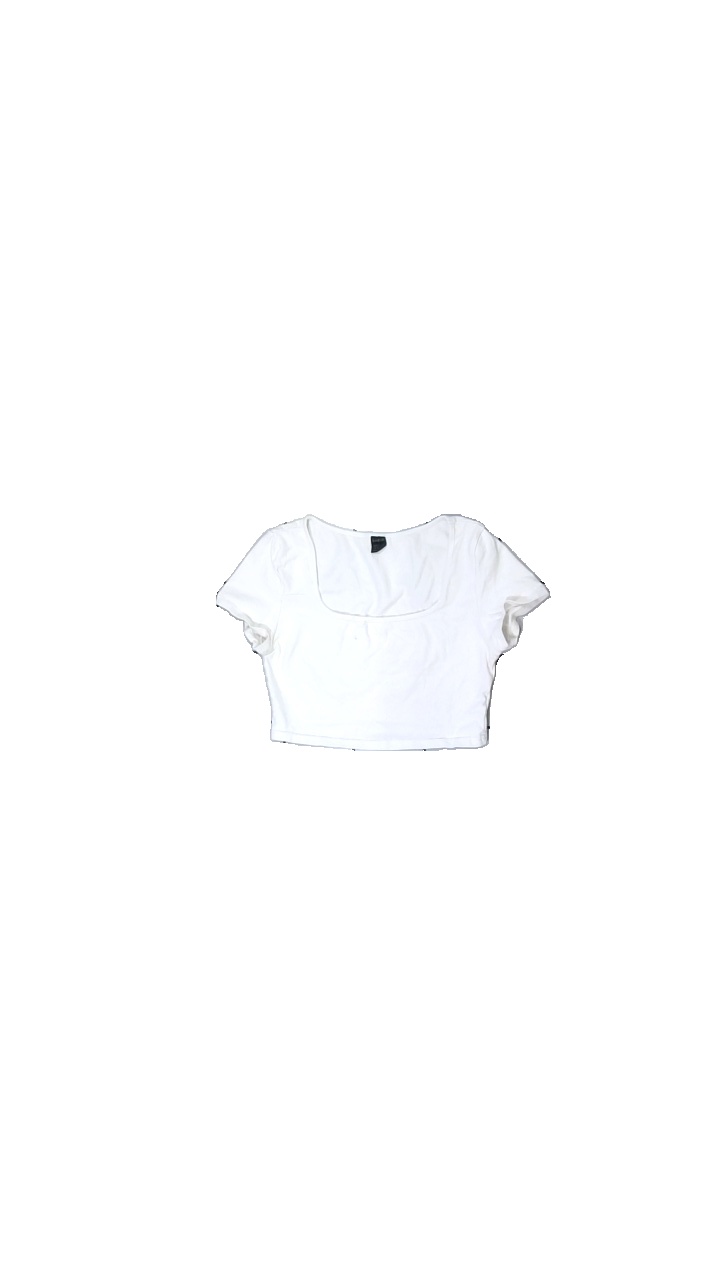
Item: Top (Ladies)
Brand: Shein
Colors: White
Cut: Tight
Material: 100% cotton
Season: Summer
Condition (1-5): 2
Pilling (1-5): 5
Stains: Minor
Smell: Minor
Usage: Recycle
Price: <50